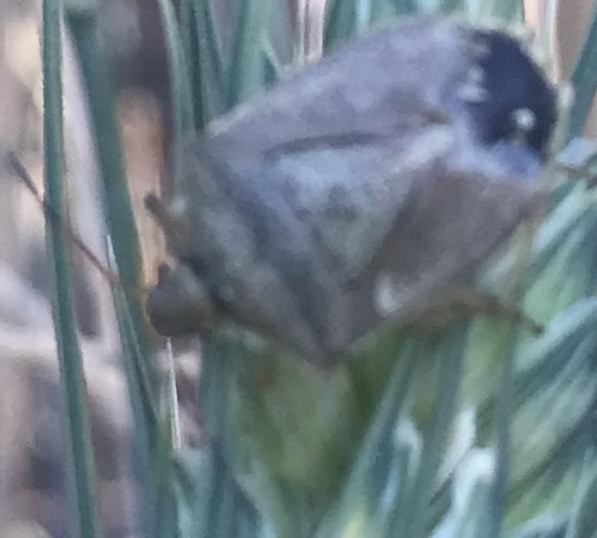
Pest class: stink_bug